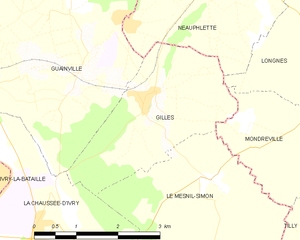
Carte de Gilles et des communes limitrophes.
Gilles est une commune française située dans le département d'Eure-et-Loir, en région Centre-Val de Loire. Elle appartient au canton d'Anet.